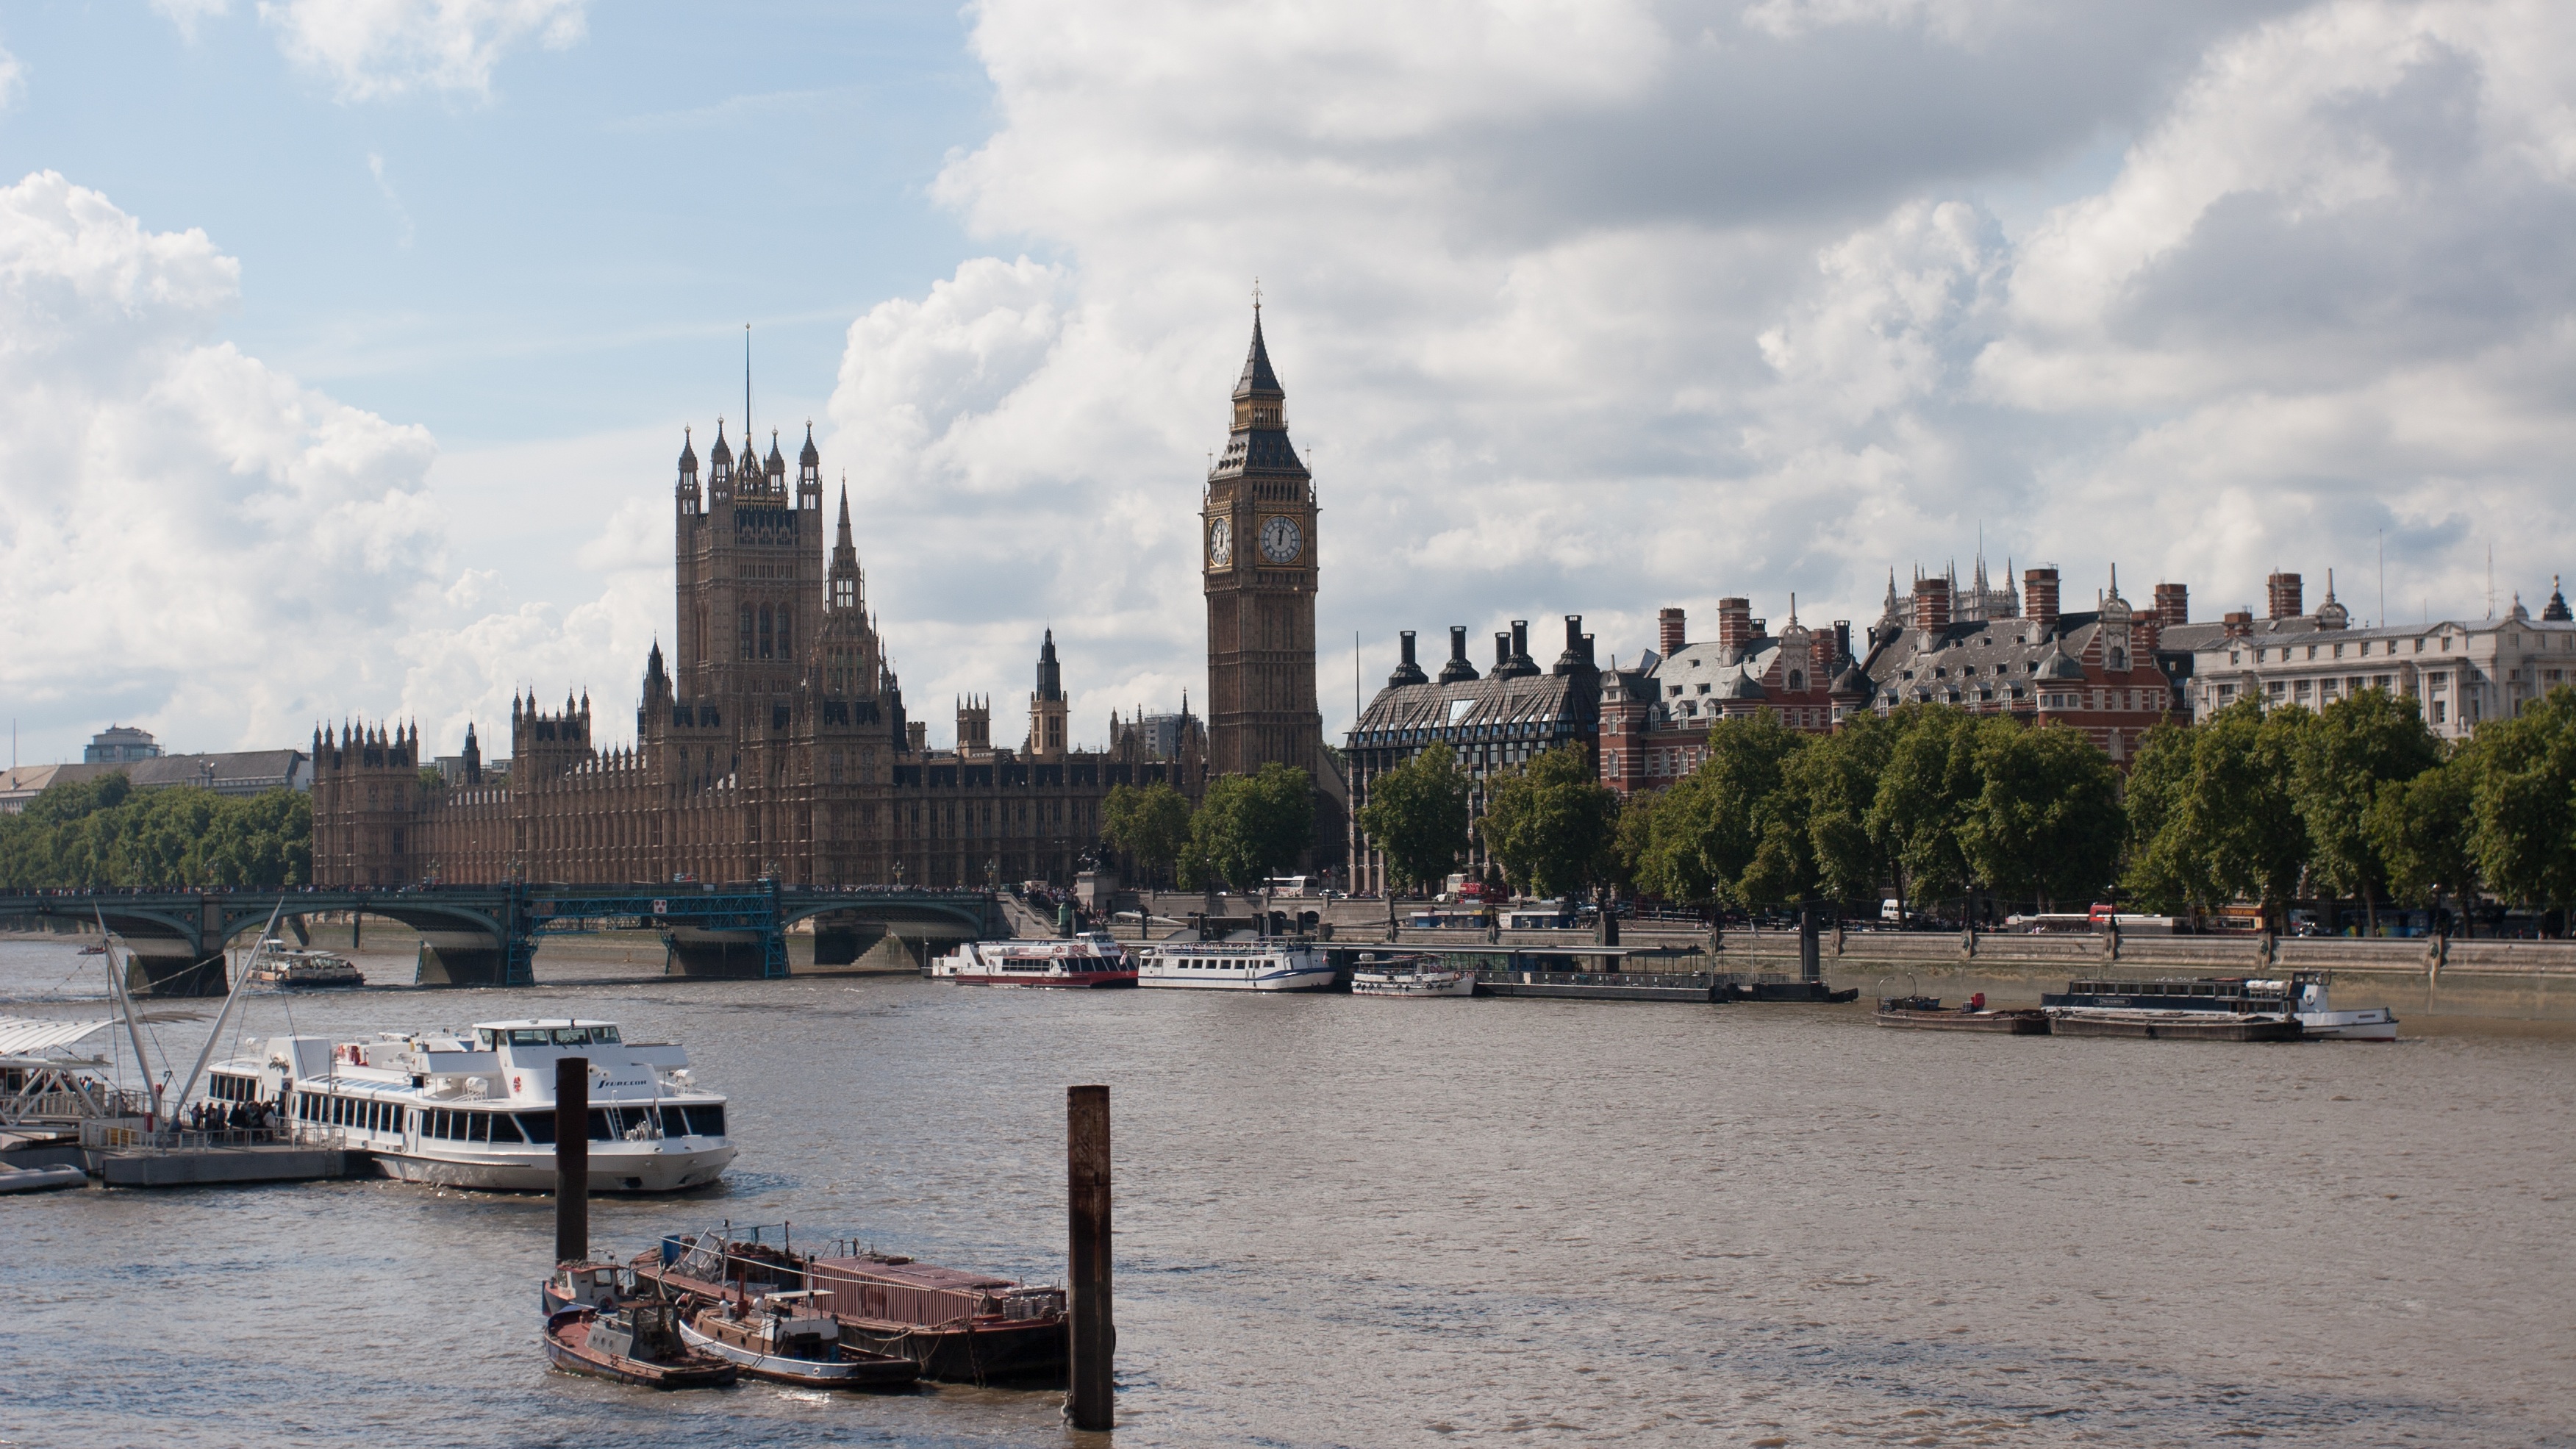
skyline, city, river, cityscape, panorama, travel, vehicle, landmark, tourism, waterway, london, thames, tours, human settlement